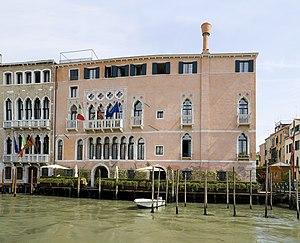
Les Sagredo est une famille patricienne de Venise, qui serait d'origine grecque et serait arrivée de Thessalonique au Xᵉ siècle. D'autres sources indiquent qu'elle serait romaine, envoyée en Dalmatie dans la colonie de Šibenik et se serait établie dans la lagune en 480.
Le Grand Canal est la principale artère maritime qui traverse Venise, en Italie.